Moulin de Valmy

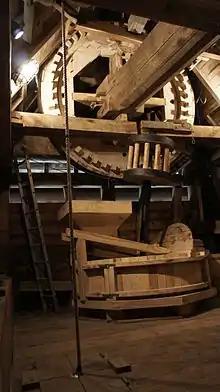
Inside the mills

The "Moulin de Valmy" is an open trestle post mill. It has four Common sails carried on a wooden windshaft. There are two pairs of millstones, arranged head and tail. The trestle is unusual in having three crosstrees (instead of the usual two) and thus six pairs of doubled quarterbars.